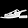
Label: Sandal